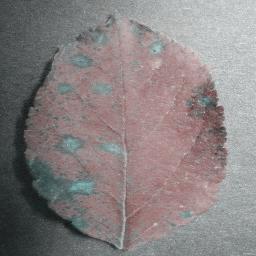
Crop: apple
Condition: cedar_rust